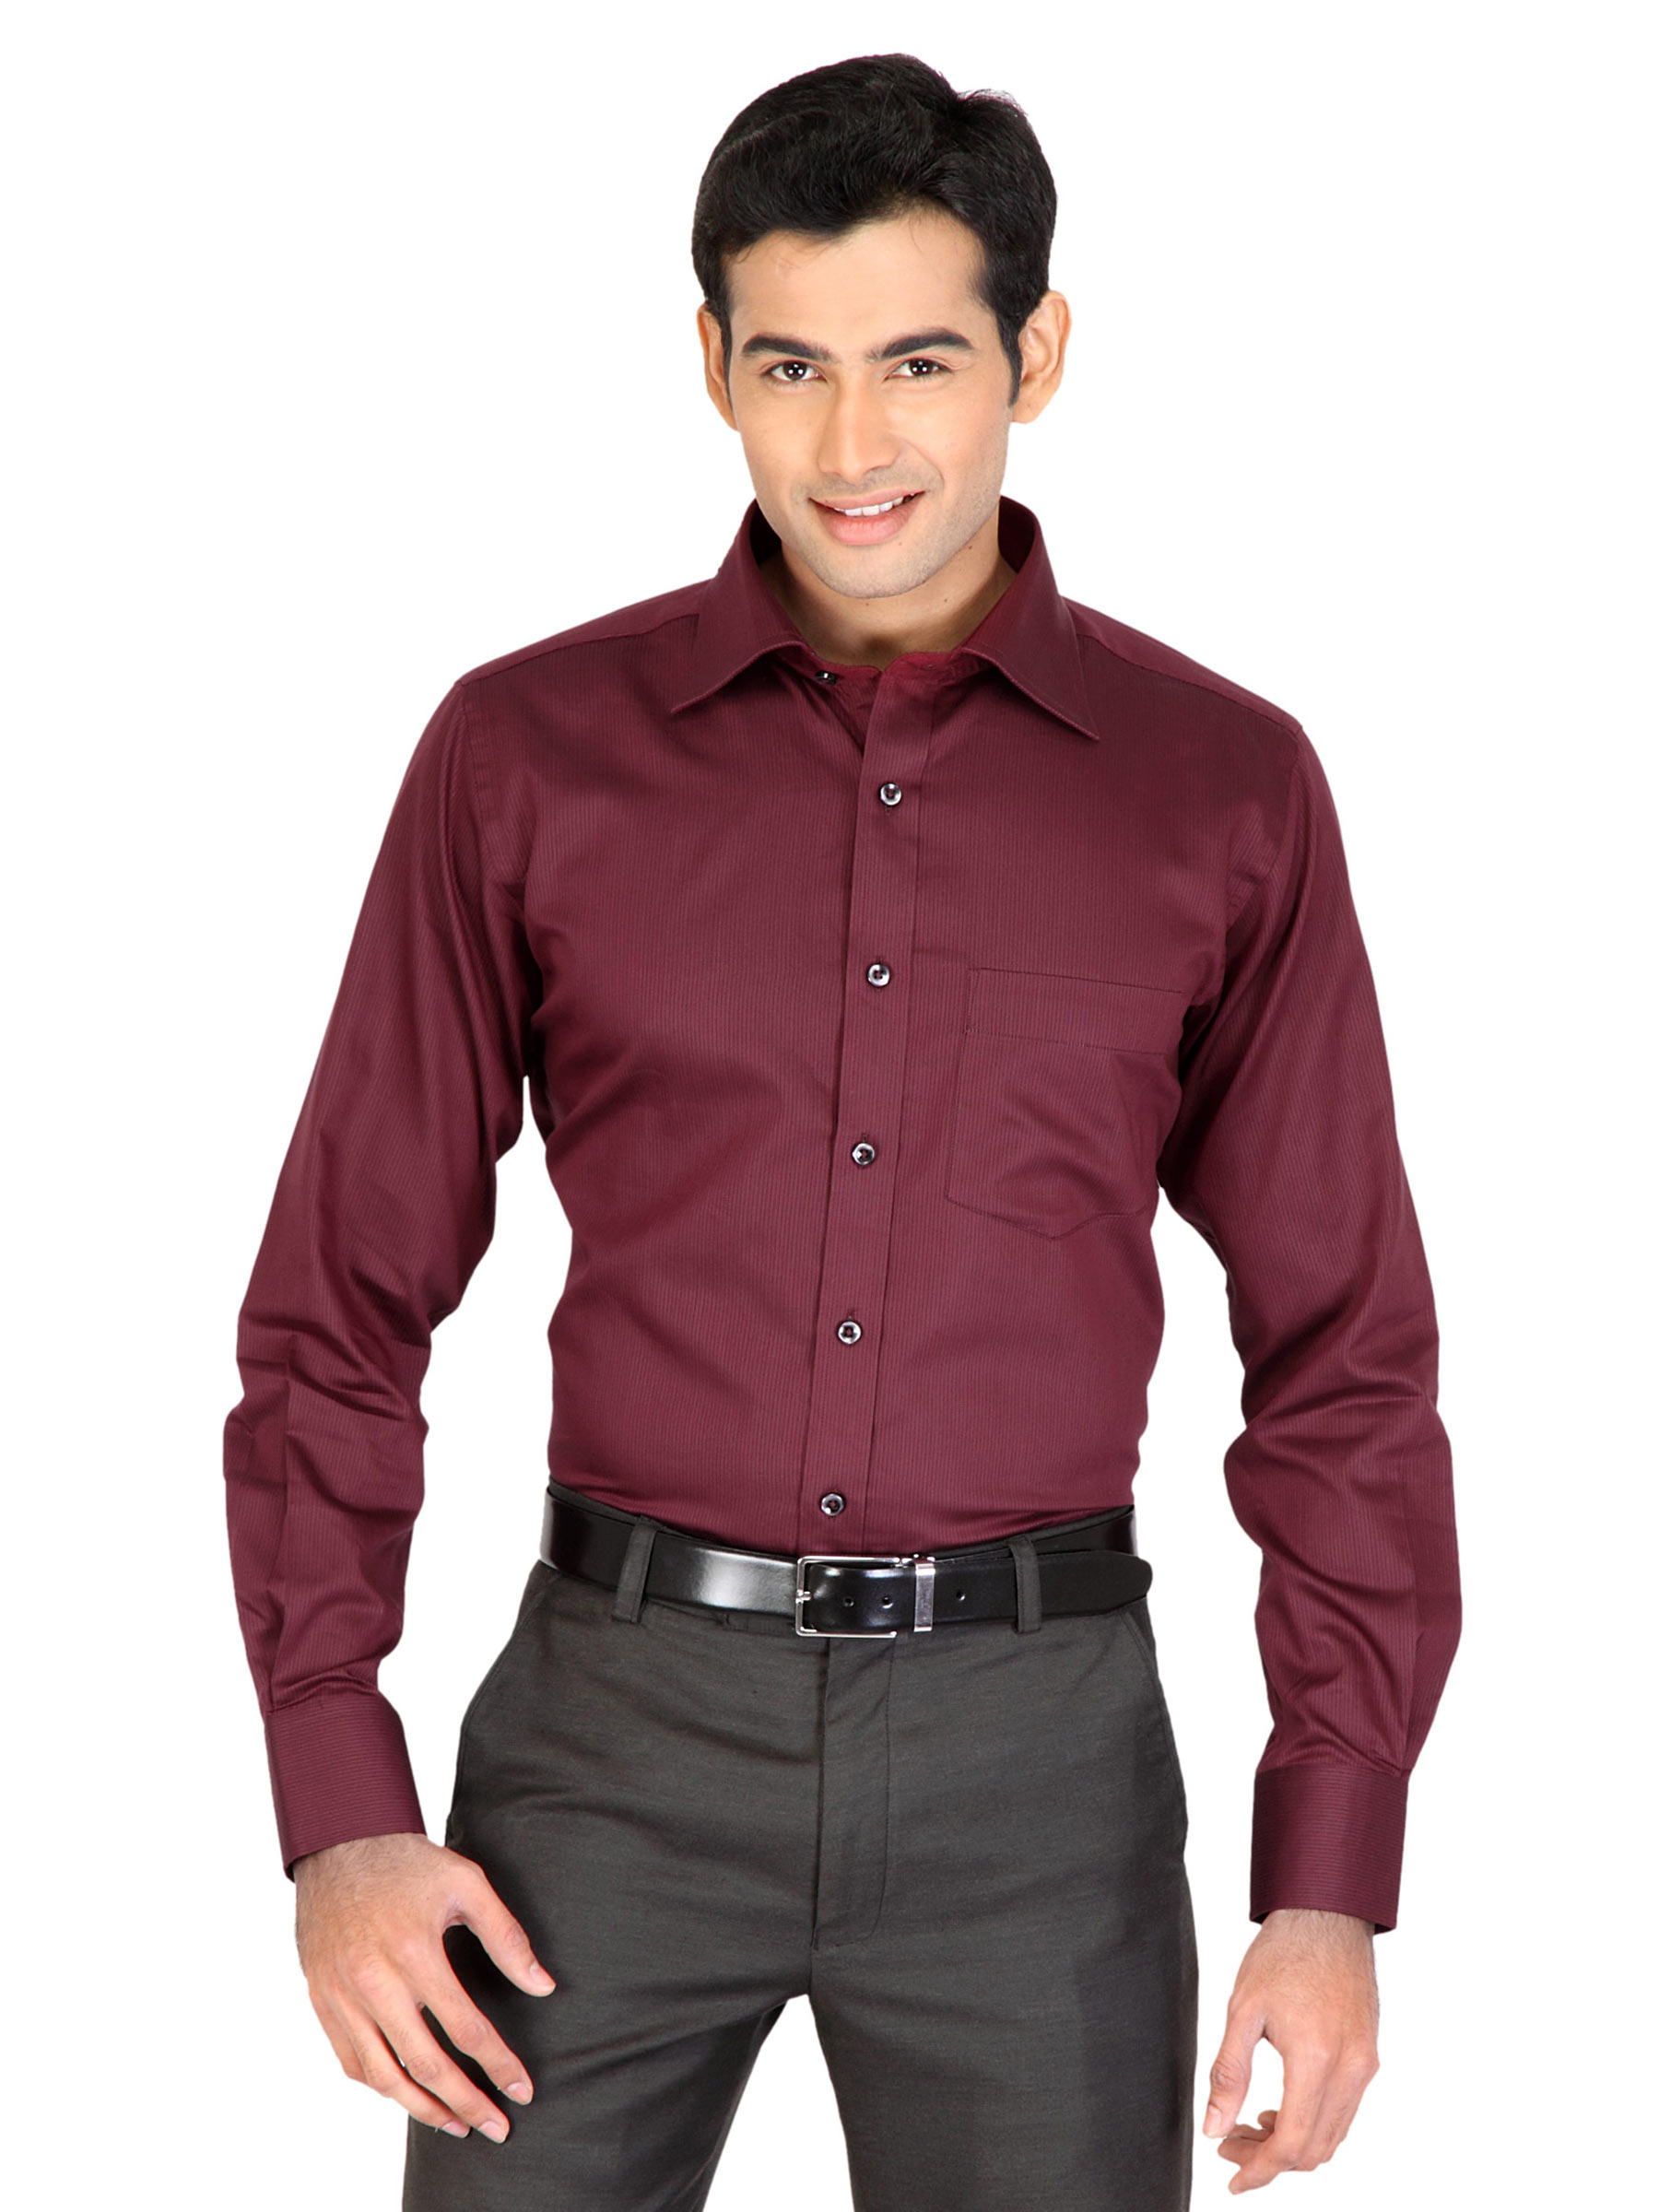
Genesis Men Stripes Maroon Shirts
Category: Apparel / Topwear / Shirts
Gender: Men
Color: Maroon
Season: Fall 2011
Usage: Formal